Toba people

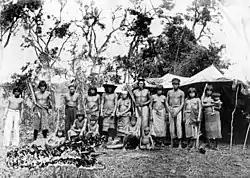
A group of Tobas near the Pilcomayo River, 1892.

In 1901, the government, led by Julio Argentino Roca, as well as Franciscan missionaries from the convent of San Carlos Borromeo of San Lorenzo in Santa Fe agreed to found two Indigenous reductions in the National Territory of Formosa. One of the missions, San Francisco Solano de Tacaaglé, was initiated by the Franciscan friar Terence Marcucci on March 21, 1901 with 150 Qom and Pilagá people largely coming from the northern Chaco in Paraguay. The mission occupied 20,000 hectares of land near the Pilcomayo River, inside of which the mission itself was moved various times. The second reduction, San Francisco de Laishí was founded with the Qom people on March 25, 1901 in the southeast region of Formosa by Father Serafín Iturralde and Father Ghio. This mission was composed of 74,000 hectares of land in which there was a sugar factory that operated until 1946. When Formosa became an official province in 1955, the two missions were given civil control, resulting in the towns of Misión Tacaaglé and San Francisco de Laishí.